Sacadura Cabral

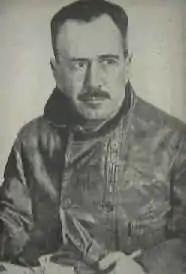

Artur de Sacadura Freire Cabral, GCTE (23 May 1881 – 15 November 1924), known simply as Sacadura Cabral, was a Portuguese aviation pioneer. He, together with fellow aviator Gago Coutinho, conducted the first flight across the South Atlantic Ocean in 1922, and also the first using only astronomical navigation, from Lisbon, Portugal, to Rio de Janeiro, Brazil.